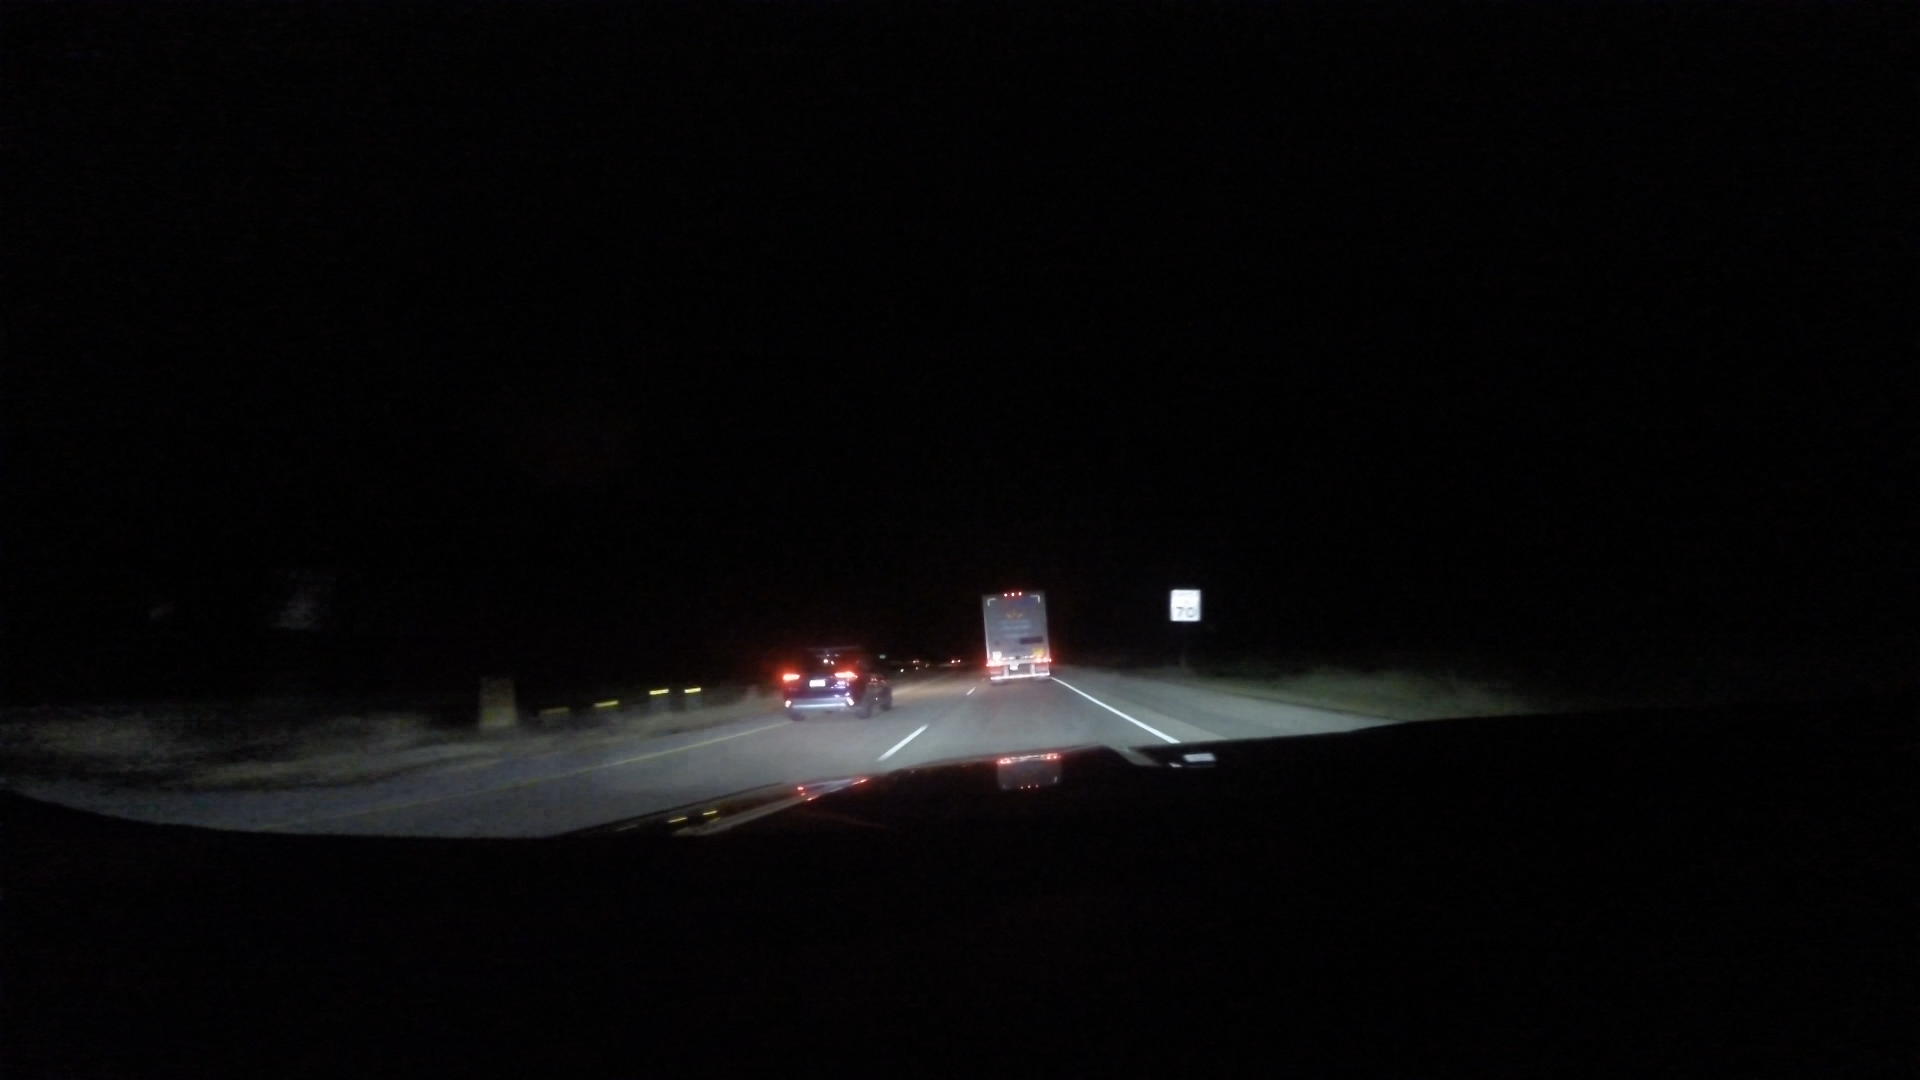
Speed limit sign label: mph70